North of Boston

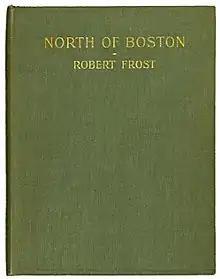
First edition published by David Nutt in London in 1914

North of Boston is a poetry collection by Robert Frost, first published in 1914 by David Nutt, in London. Most of the poems resemble short dramas or dialogues. It is also called a book of people because most of the poems deal with New England themes and Yankee farmers. Ezra Pound wrote a review of this collection in 1914. Despite it being called "North of Boston", none of the poems have that name.